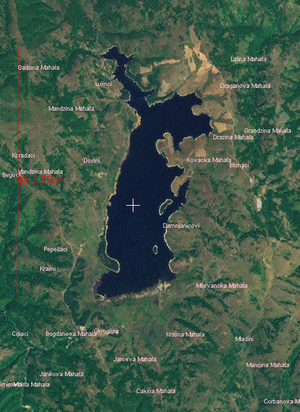
Le lac Vlasina est un lac semi-artificiel situé au sud-est de la Serbie. Il se trouve à une altitude de 1 213 m et couvre une superficie de 16 km², ce qui en fait le lac le plus élevé et le plus grand de Serbie. Il a été créé entre 1947 et 1951, quand une tourbière appelée Vlasinsko blato a été bloquée par un barrage et submergée par les eaux des rivières avoisinantes, dont la Vlasina.